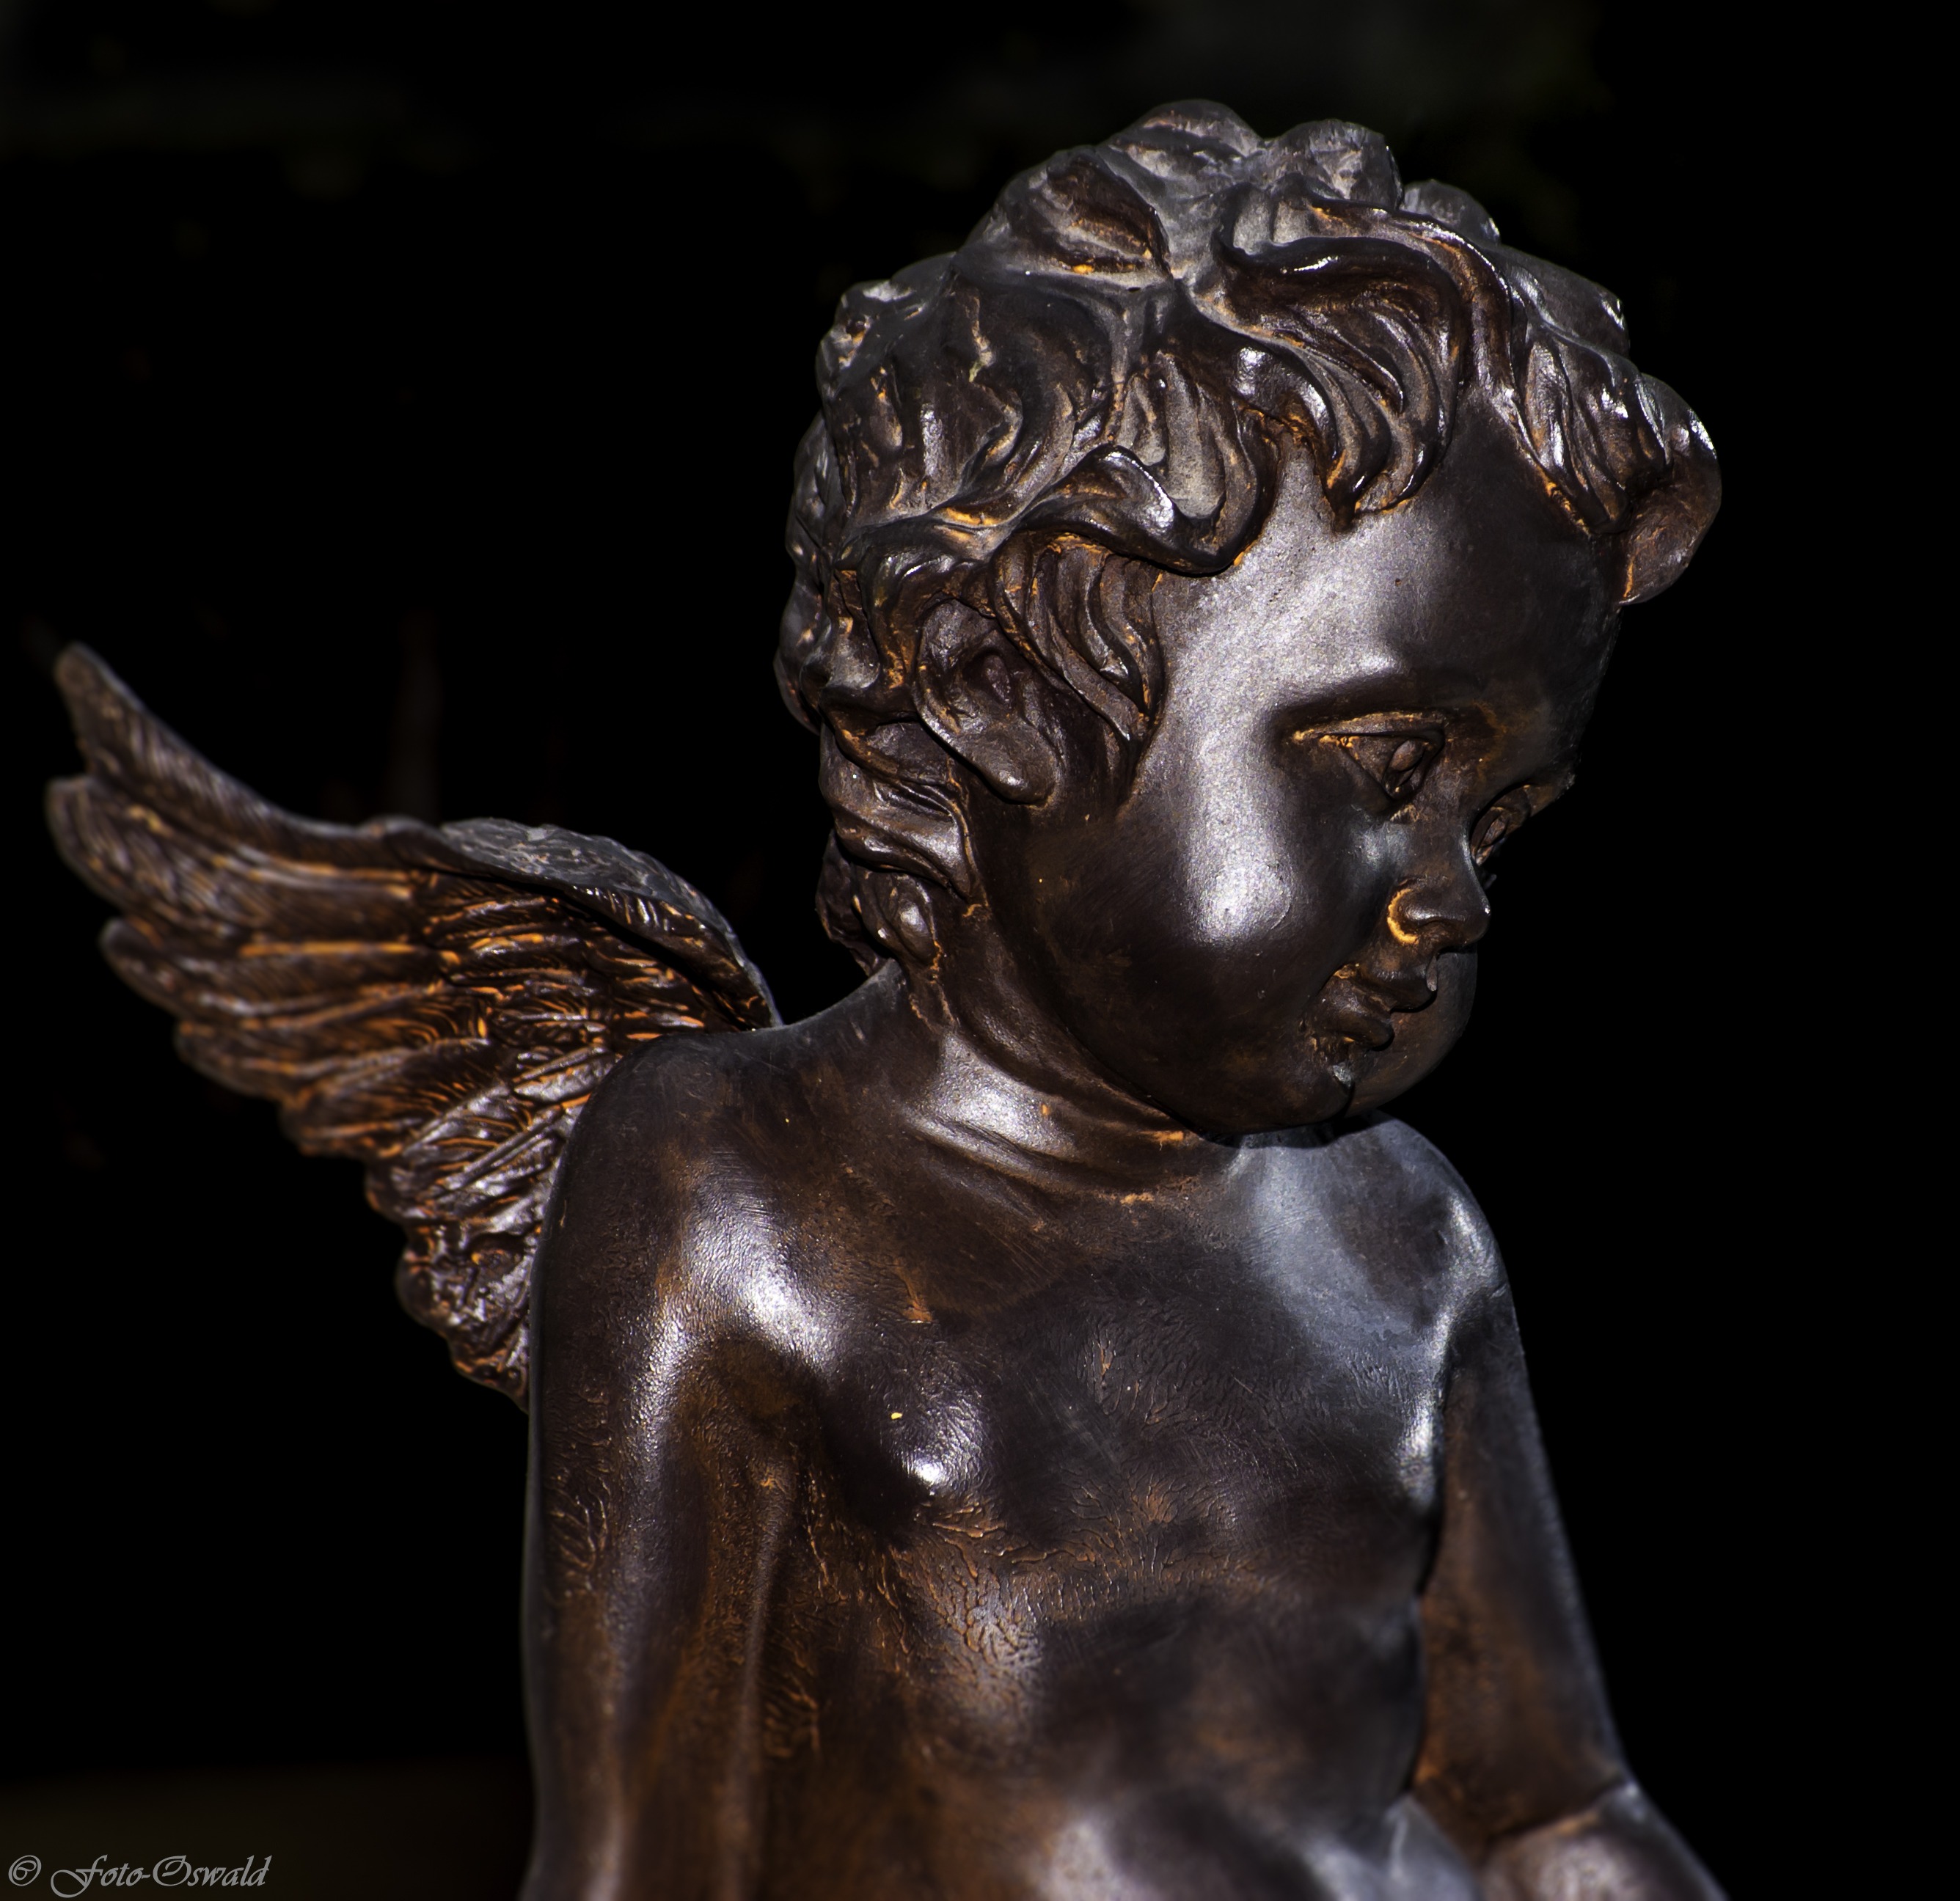
monument, statue, metal, sculpture, angel, figure, faith, figurine, reflections, hope, bronze, bronze sculpture, classical sculpture